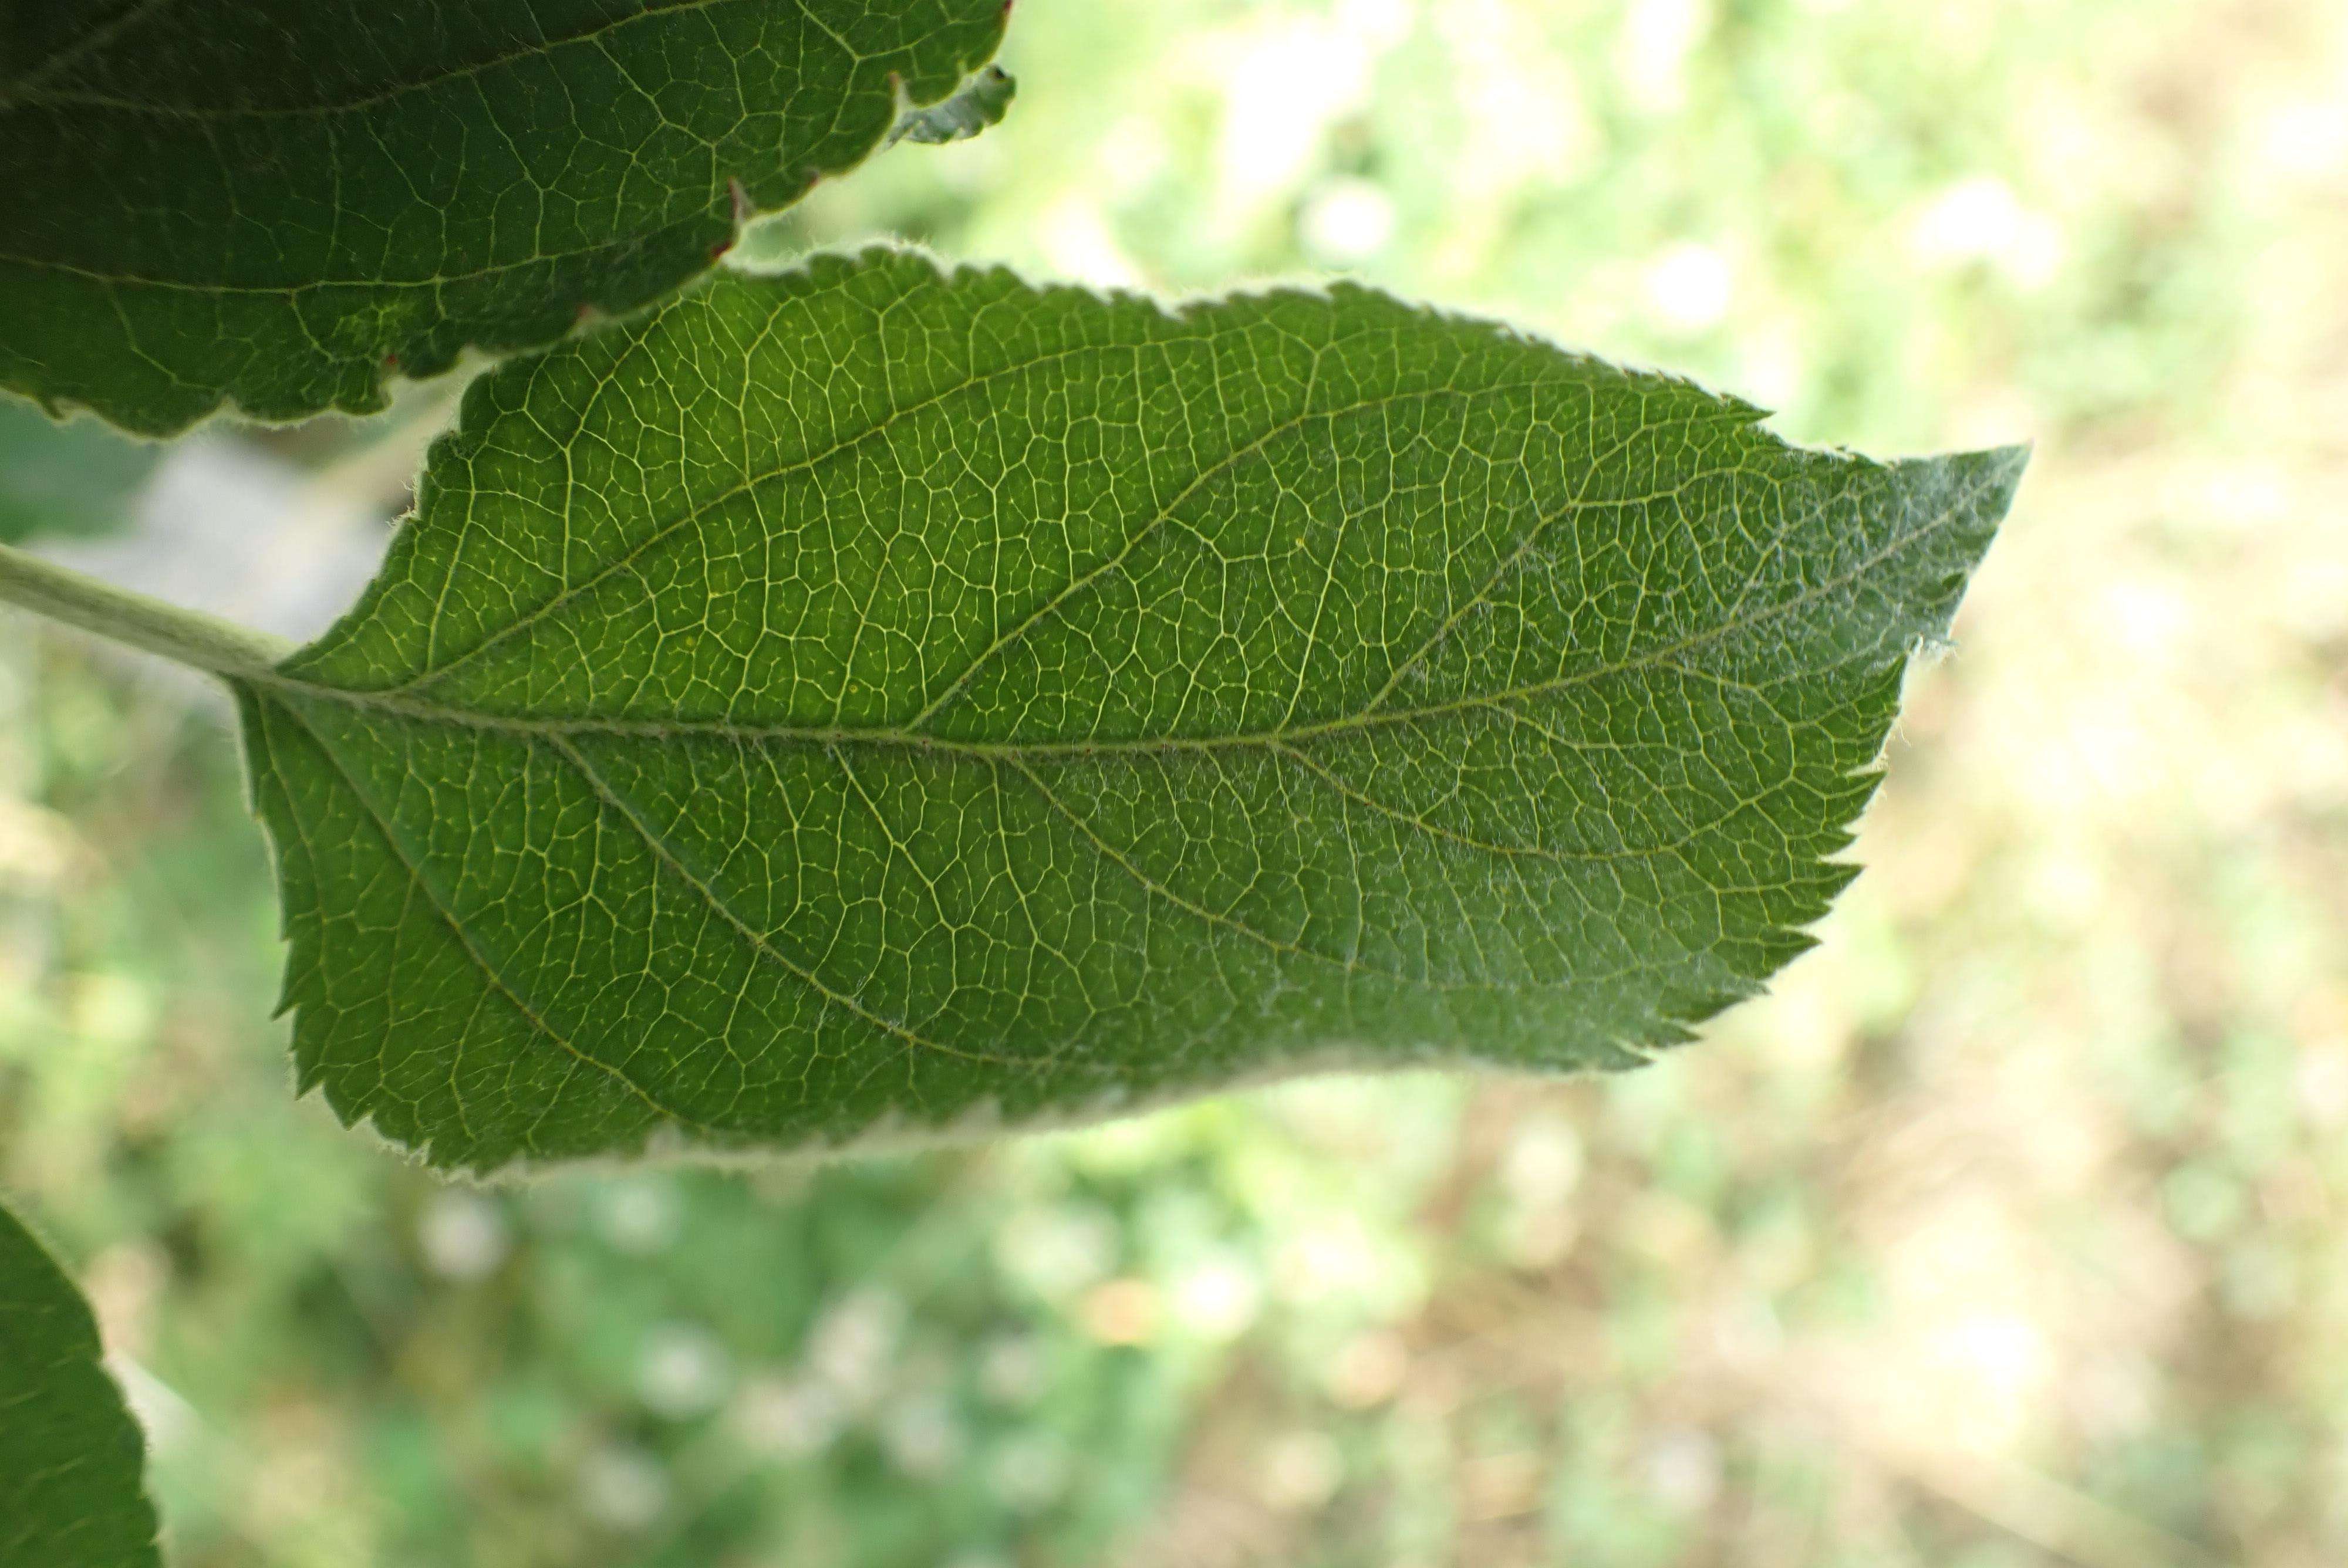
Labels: healthy